Terrorism in the British Indian Ocean Territory

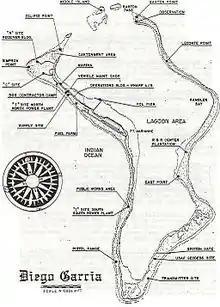
A map of military installations on Diego Garcia in 2002

In 2008 it was exposed in "TIME" magazine by Lawrence Wilkerson that a secret War on Terror prison had existed on the island of Diego Garcia from 2002 to 2006. He claimed that Diego Garcia was used by the CIA for "nefarious activities". He said that he had heard from three US intelligence sources that Diego Garcia was used as "a transit site where people were temporarily housed, let us say, and interrogated from time to time" and, "What I heard was more along the lines of using it as a transit location when perhaps other places were full or other places were deemed too dangerous or insecure, or unavailable at the moment".